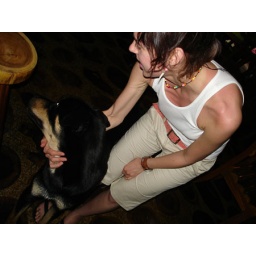
This dog let us home down dirt paths one night in the pitch dark.